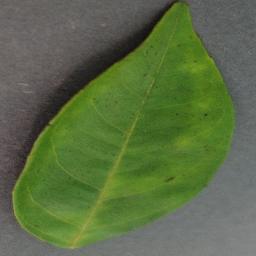
Label: Orange___Haunglongbing_(Citrus_greening)